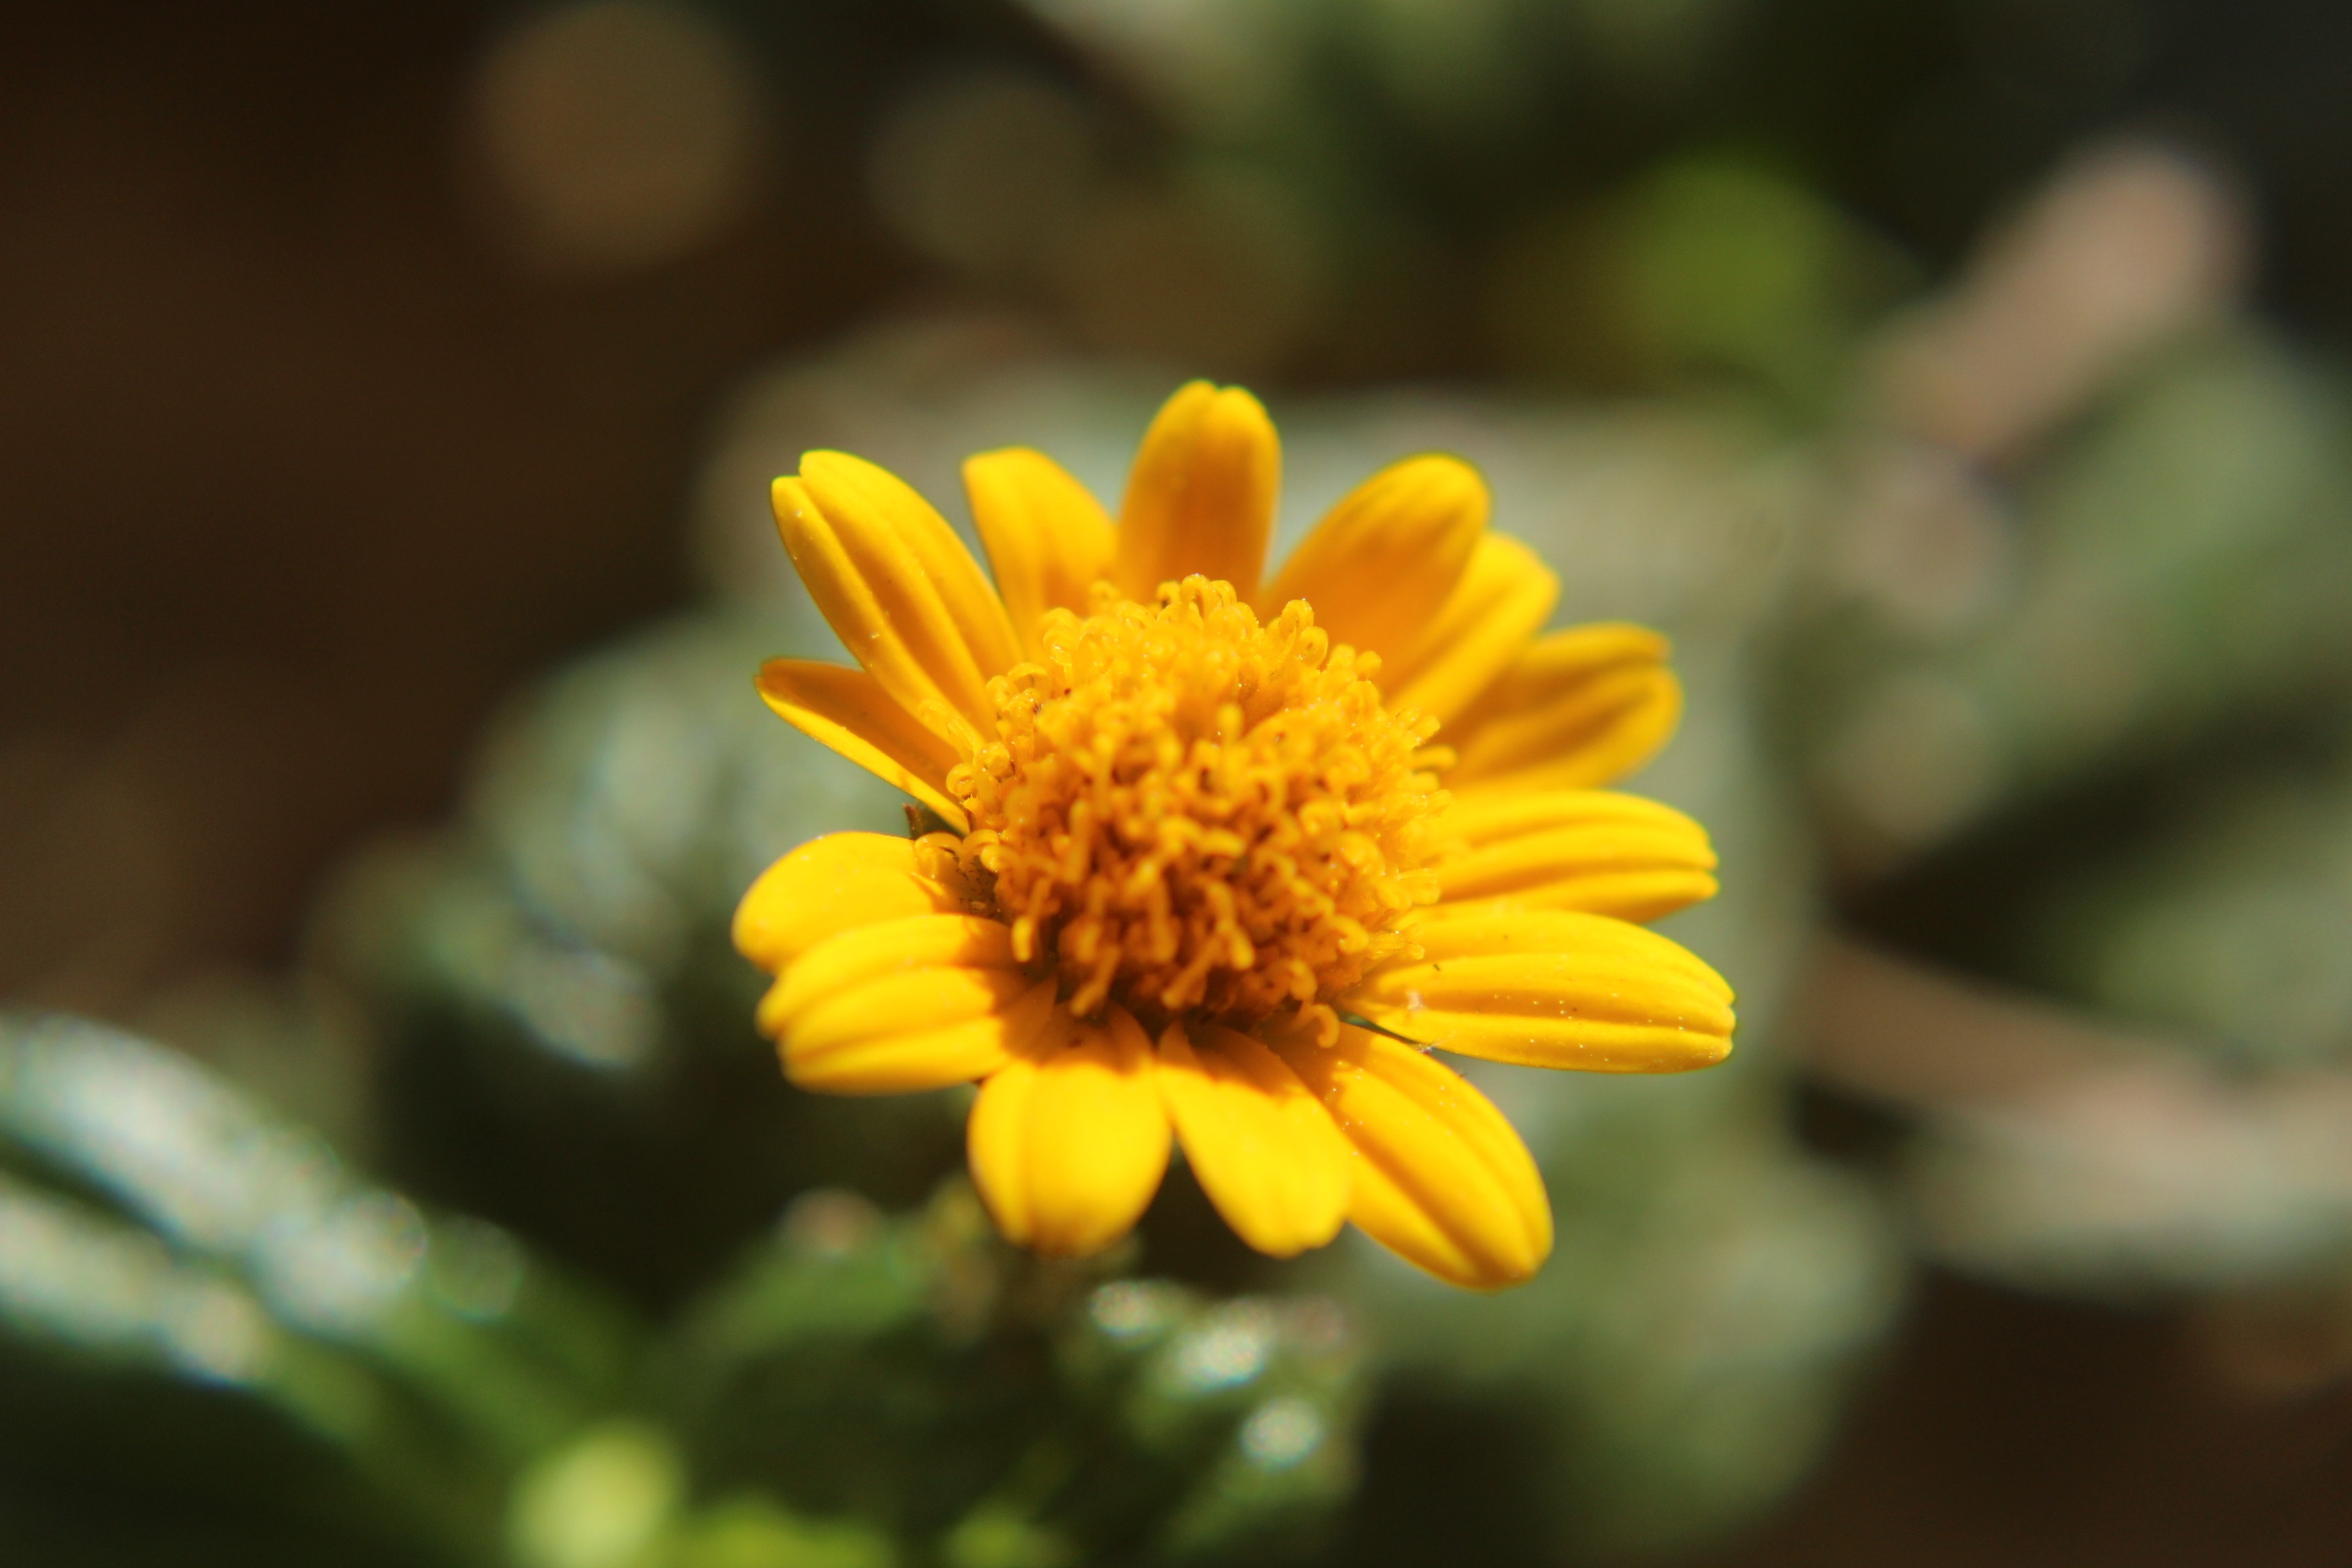
yellow, flower, nature, flora, plant, macro photography, fauna, botany, close up, petal, daisy, land plant, daisy family, wildflower, plant stem, blossom, nectar, flowering plant